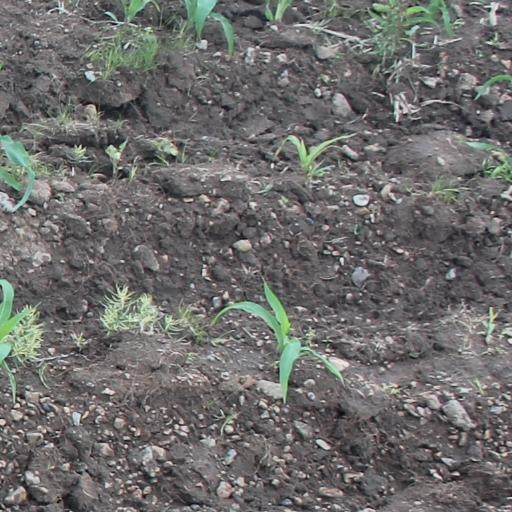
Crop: maize; corn